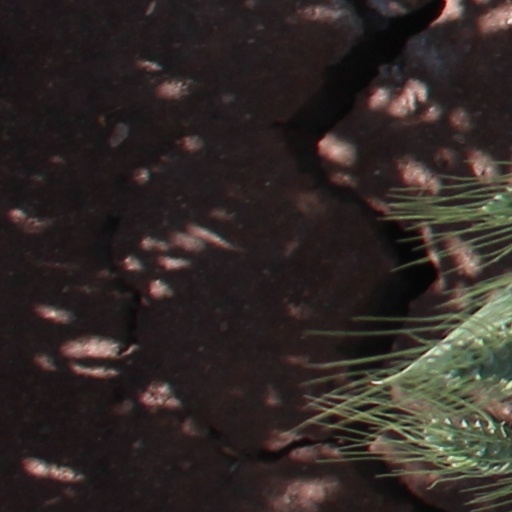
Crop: wheat